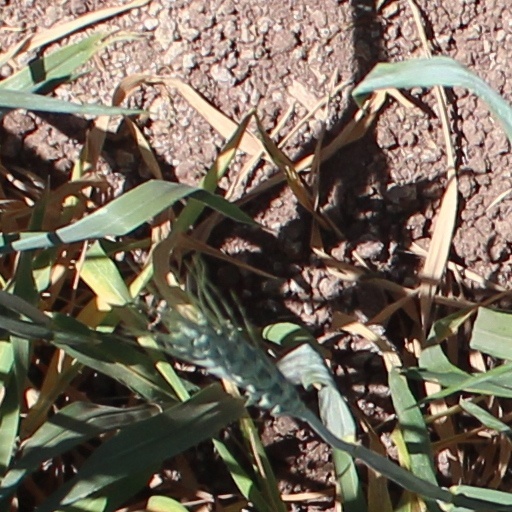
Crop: wheat